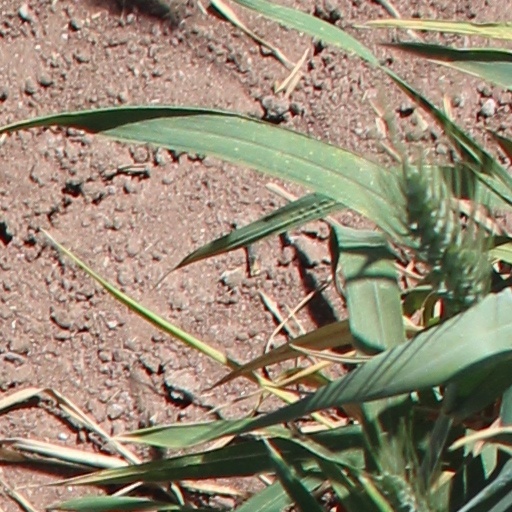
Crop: wheat